Anna Girò

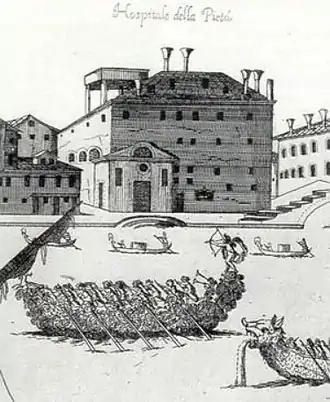
Ospedale della Pietà (source unknown). The building no longer exists.

At twelve she was sent to Venice to study singing. There, she was welcomed by her half-sister Paolina who was twenty years her senior and already a resident there. (Paolina assisted Anna throughout her career.) Still very young, Girò made her debut in Treviso in 1723 and in Venice in 1724. She first sang roles en travesti and soon female roles followed. With her musical and acting talents she conquered the Venetian Opera Stage in a single year.She soon started a close professional collaboration with Antonio Vivaldi. She had been his student, was now his protégée, and soon would be his favorite prima donna.